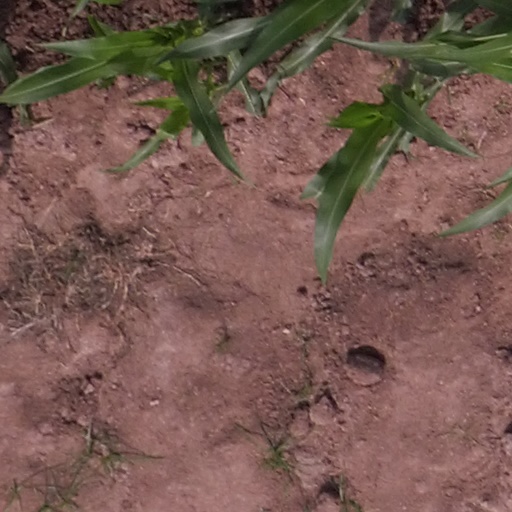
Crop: maize; corn